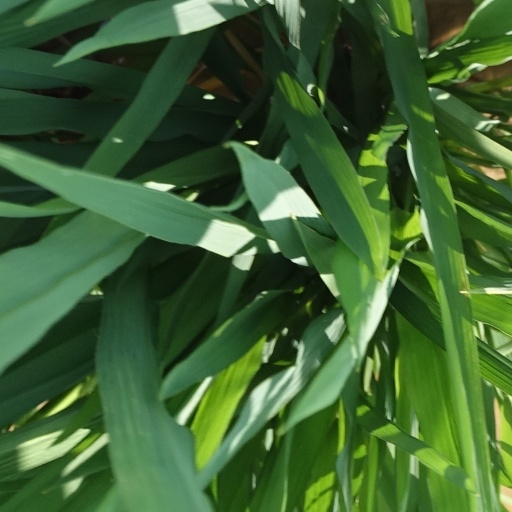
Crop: rice